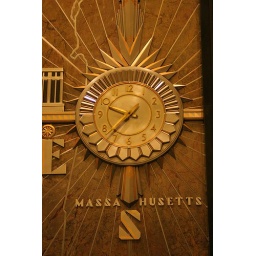
The fabulous brass and chrome clock on the reception desk wall in the Empire State Building lobby.